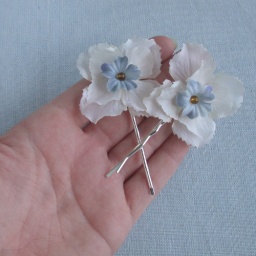
Hydrangea bobbies in white and blue